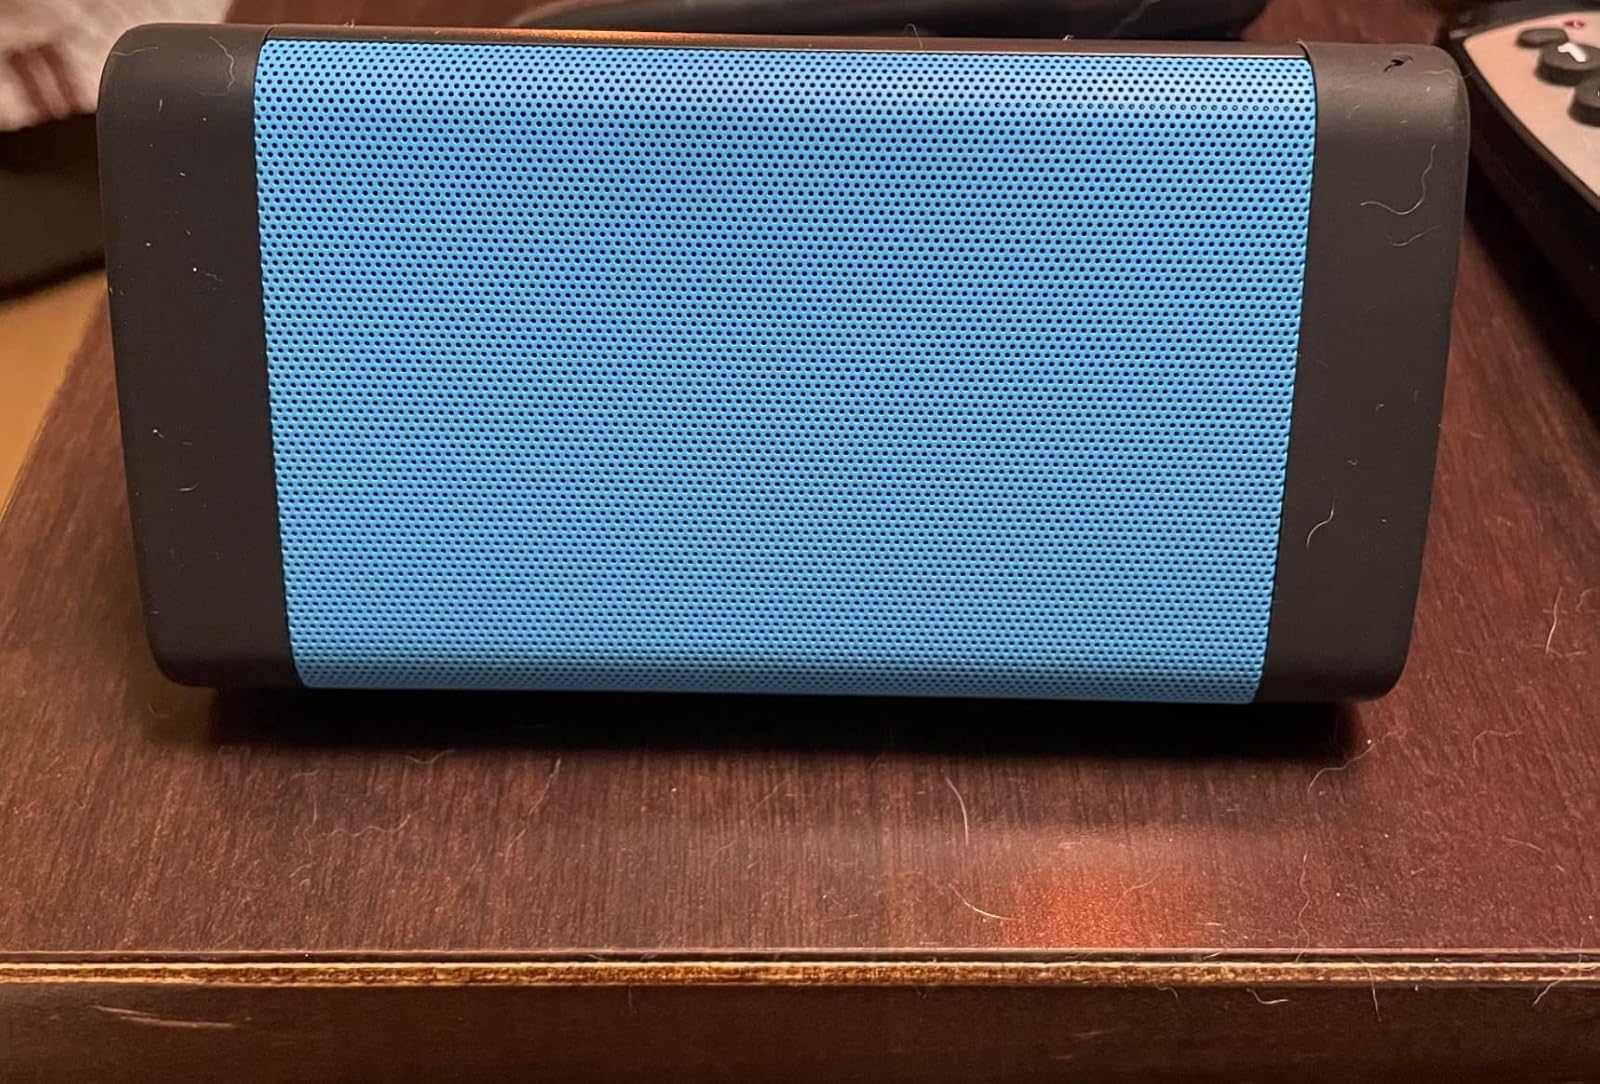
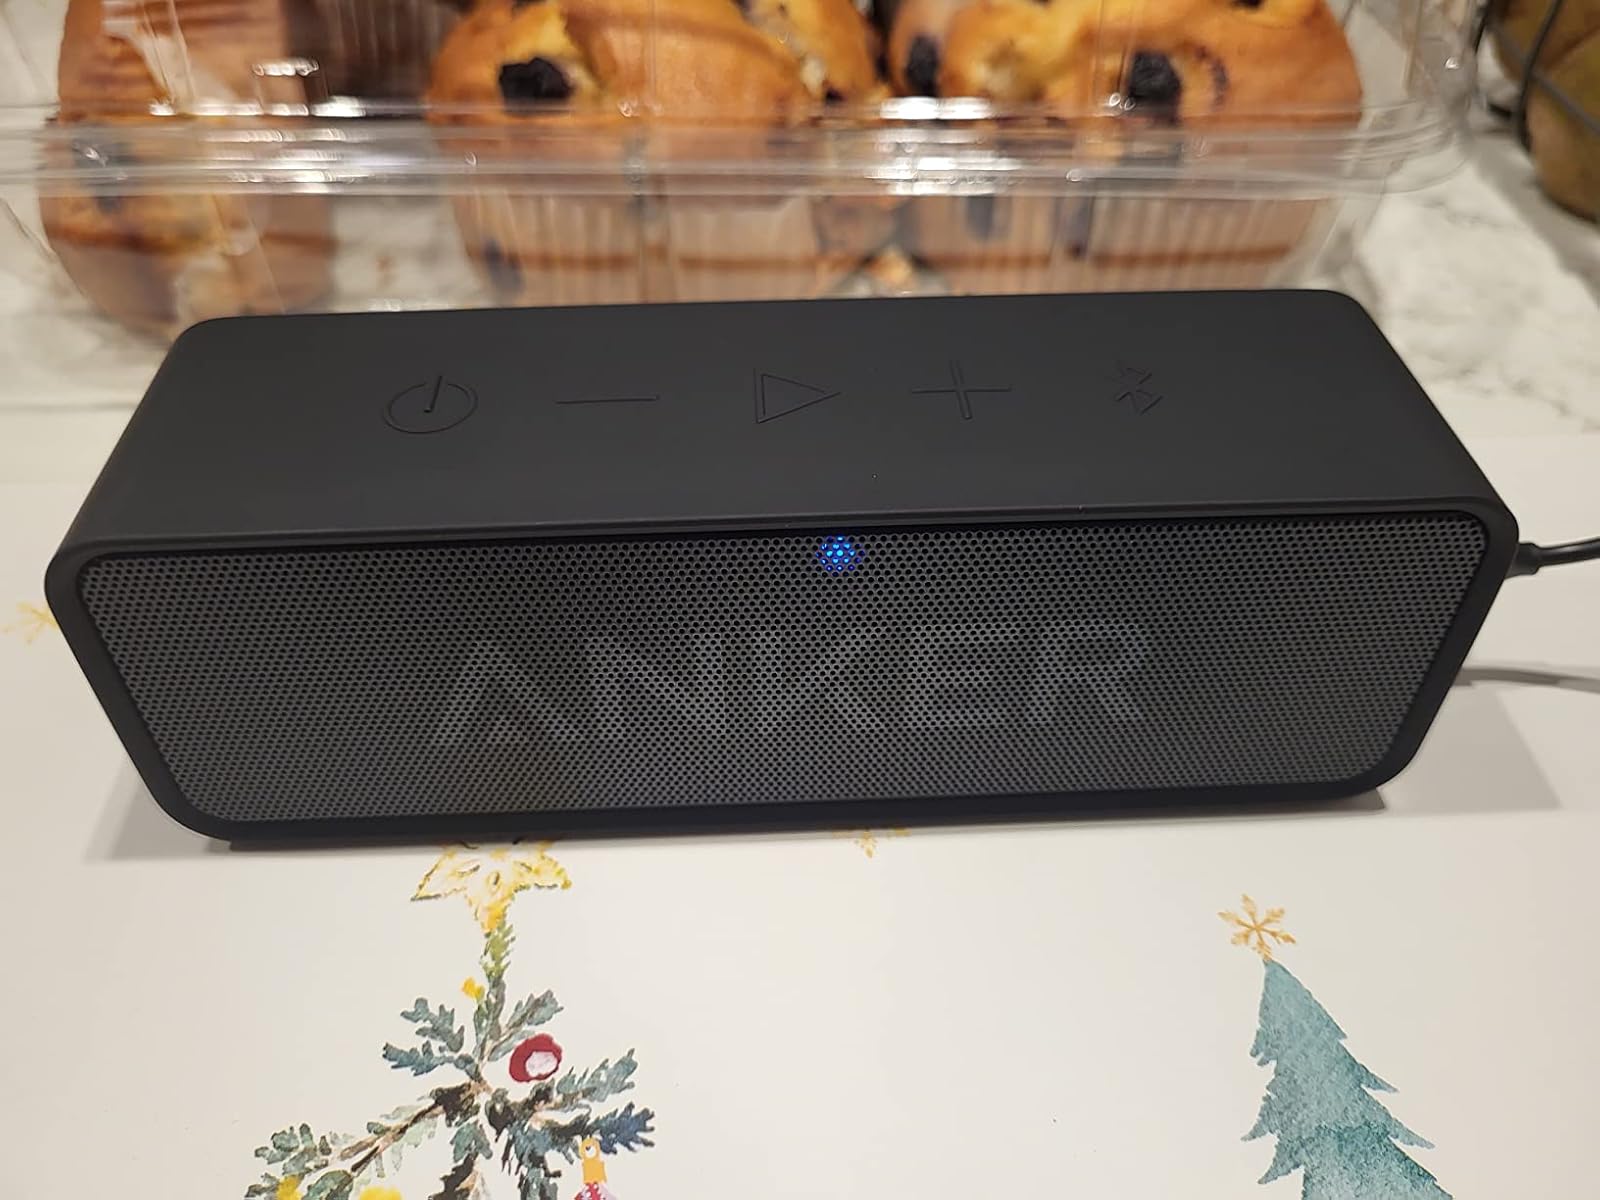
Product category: speaker
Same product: no